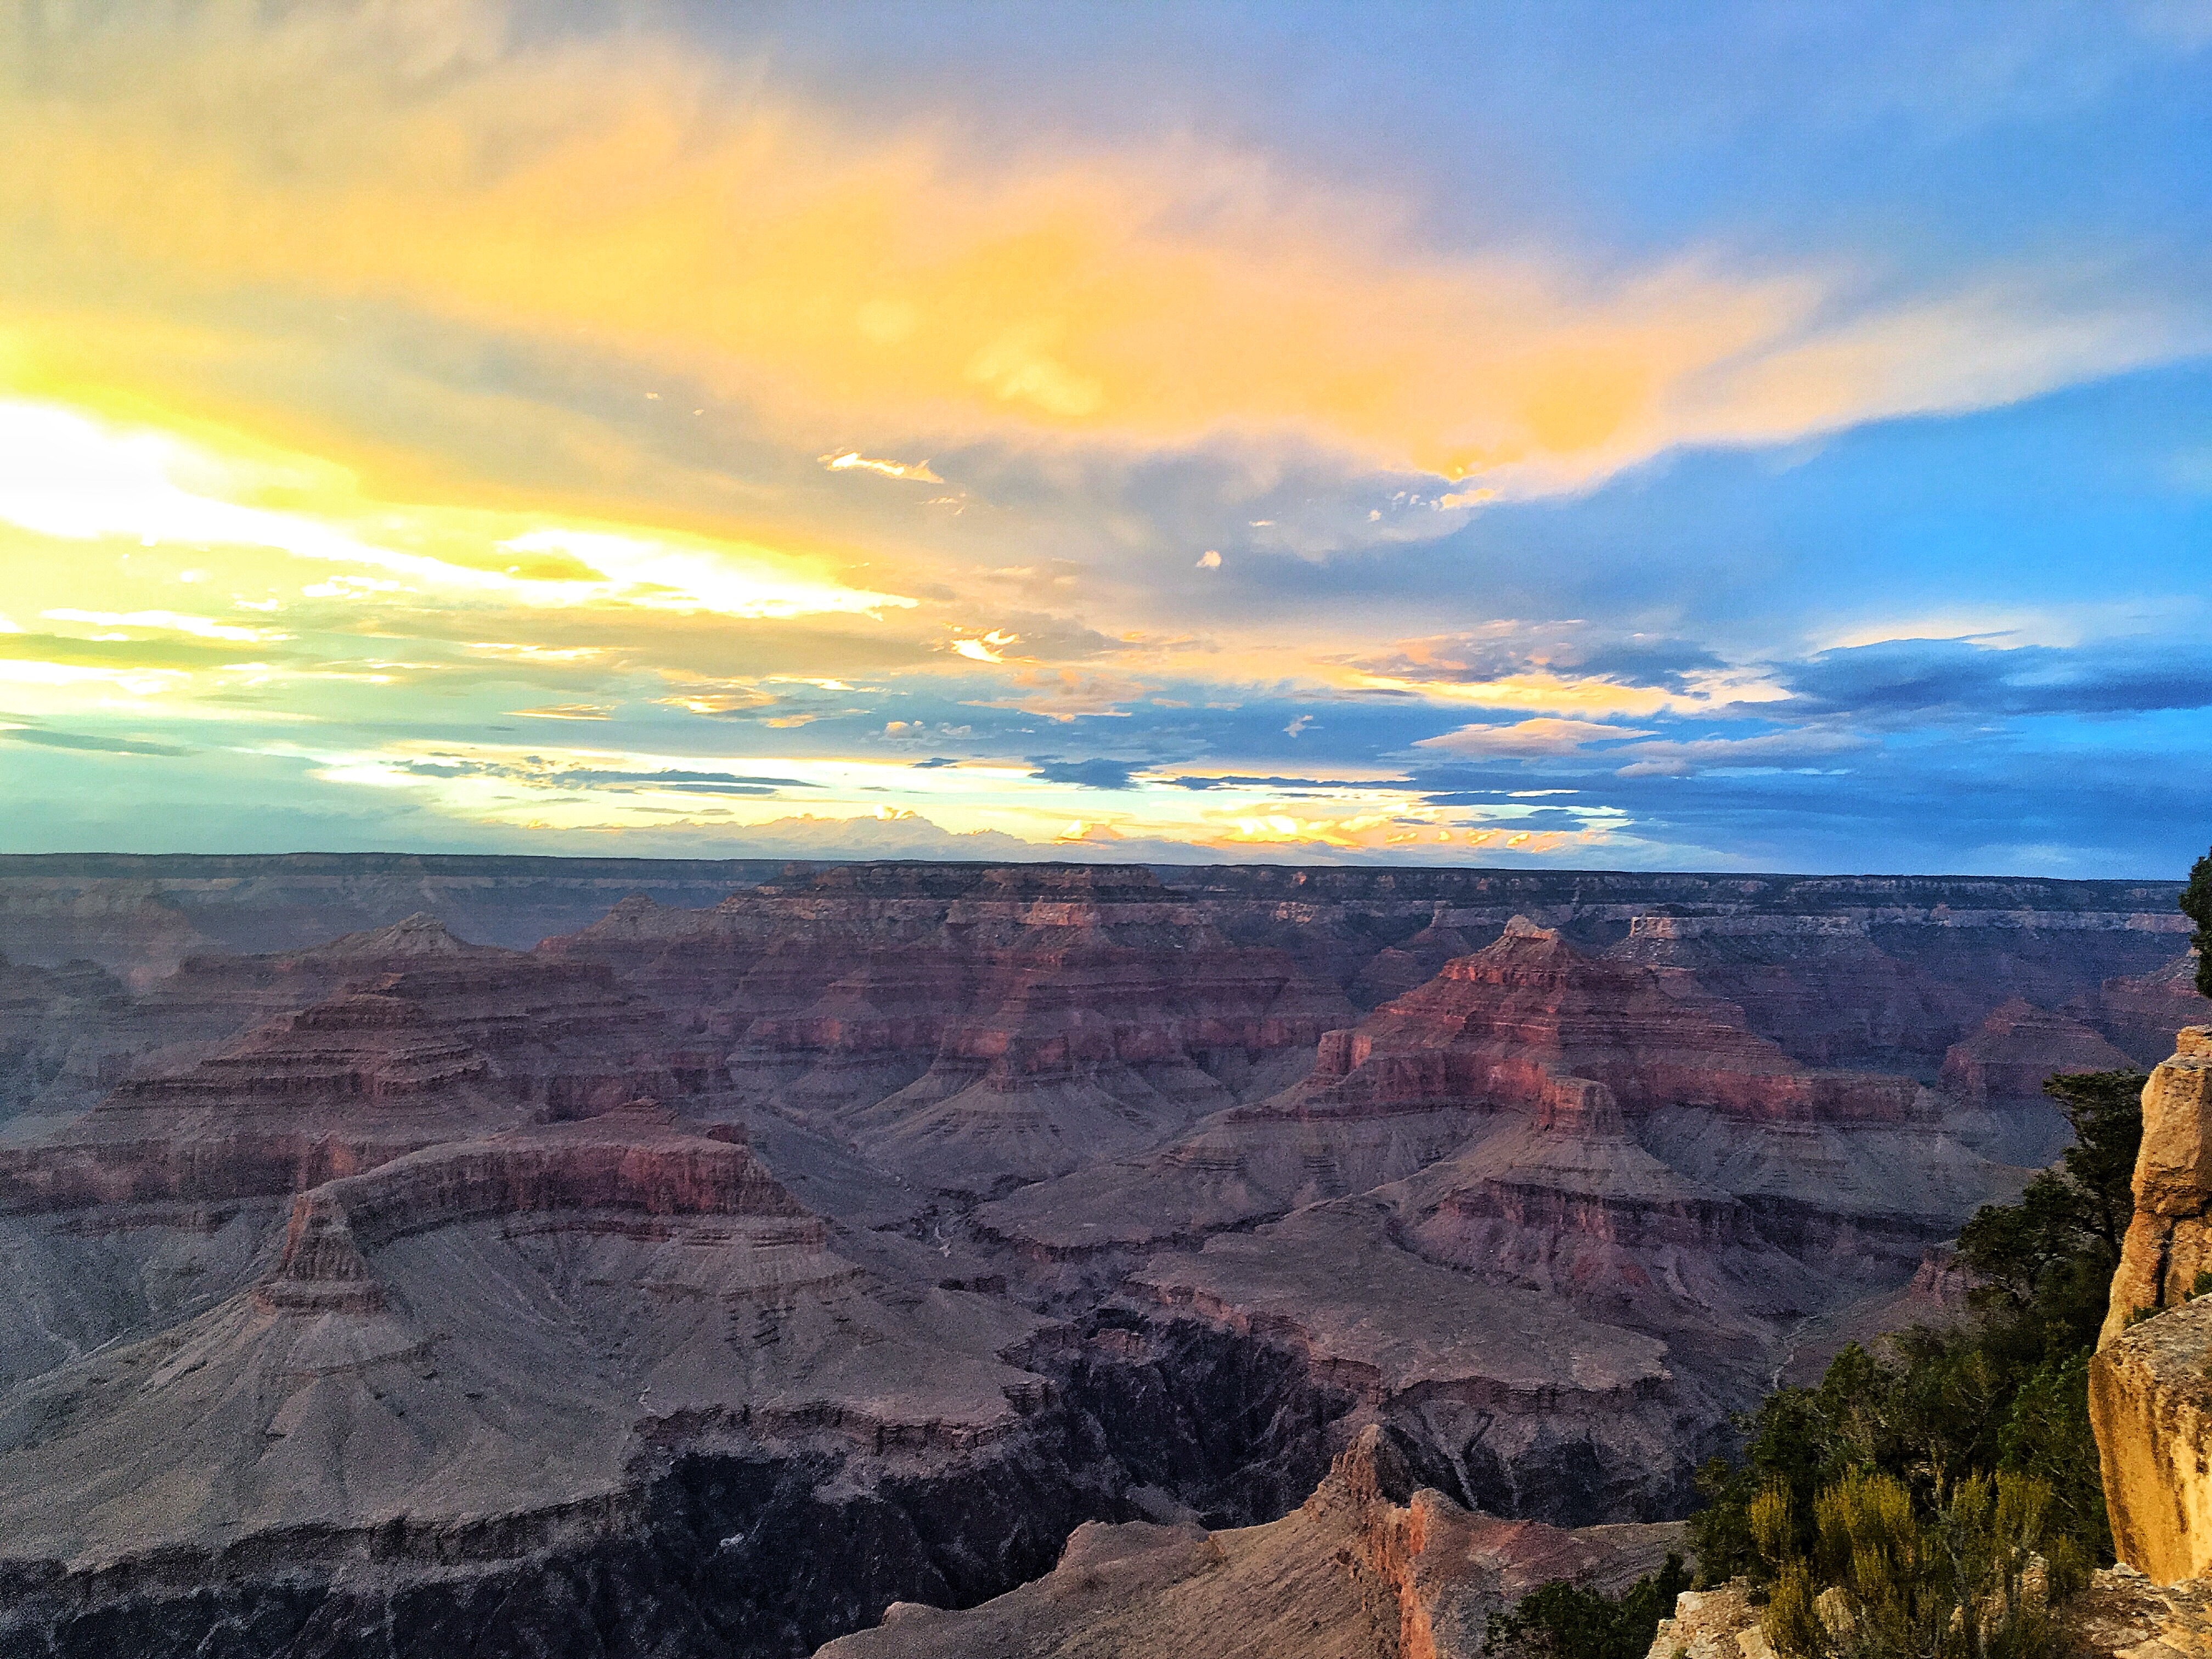
landscape, sunrise, sunset, dawn, dusk, canyon, plain, badlands, plateau, landform, geographical feature